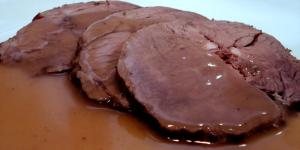
rabillo de cadera de ternera en salsa